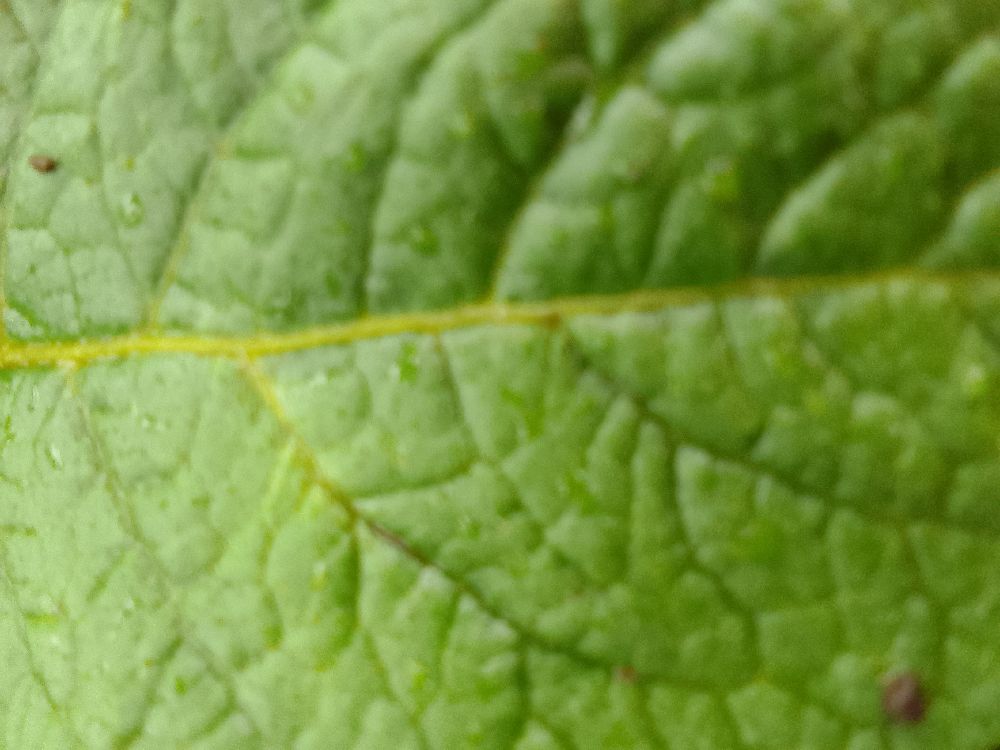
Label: Healthy